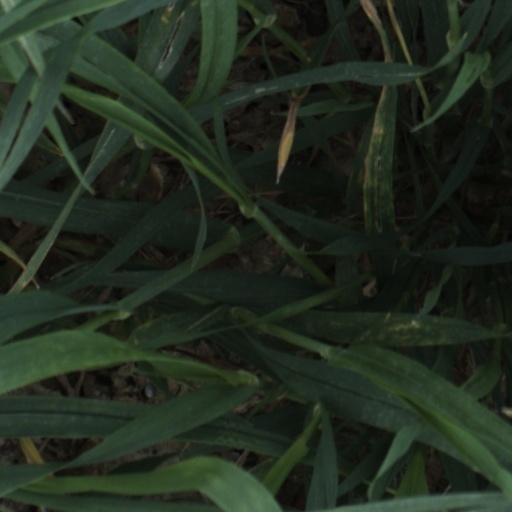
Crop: wheat